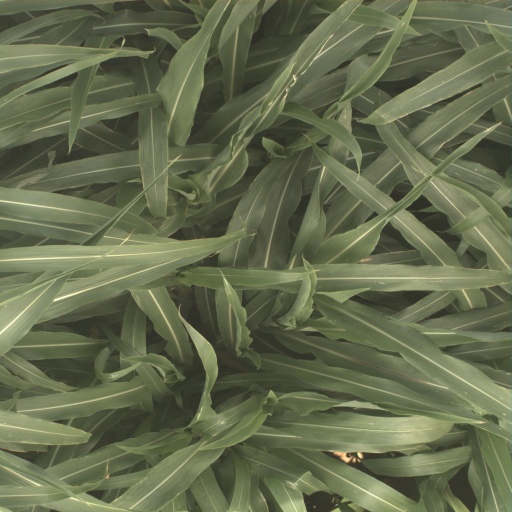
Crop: sorghum